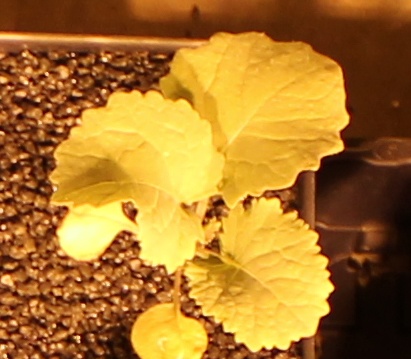
Label: Canola